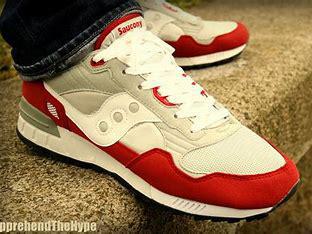
Brand: Saucony
Model: Shadow 5000